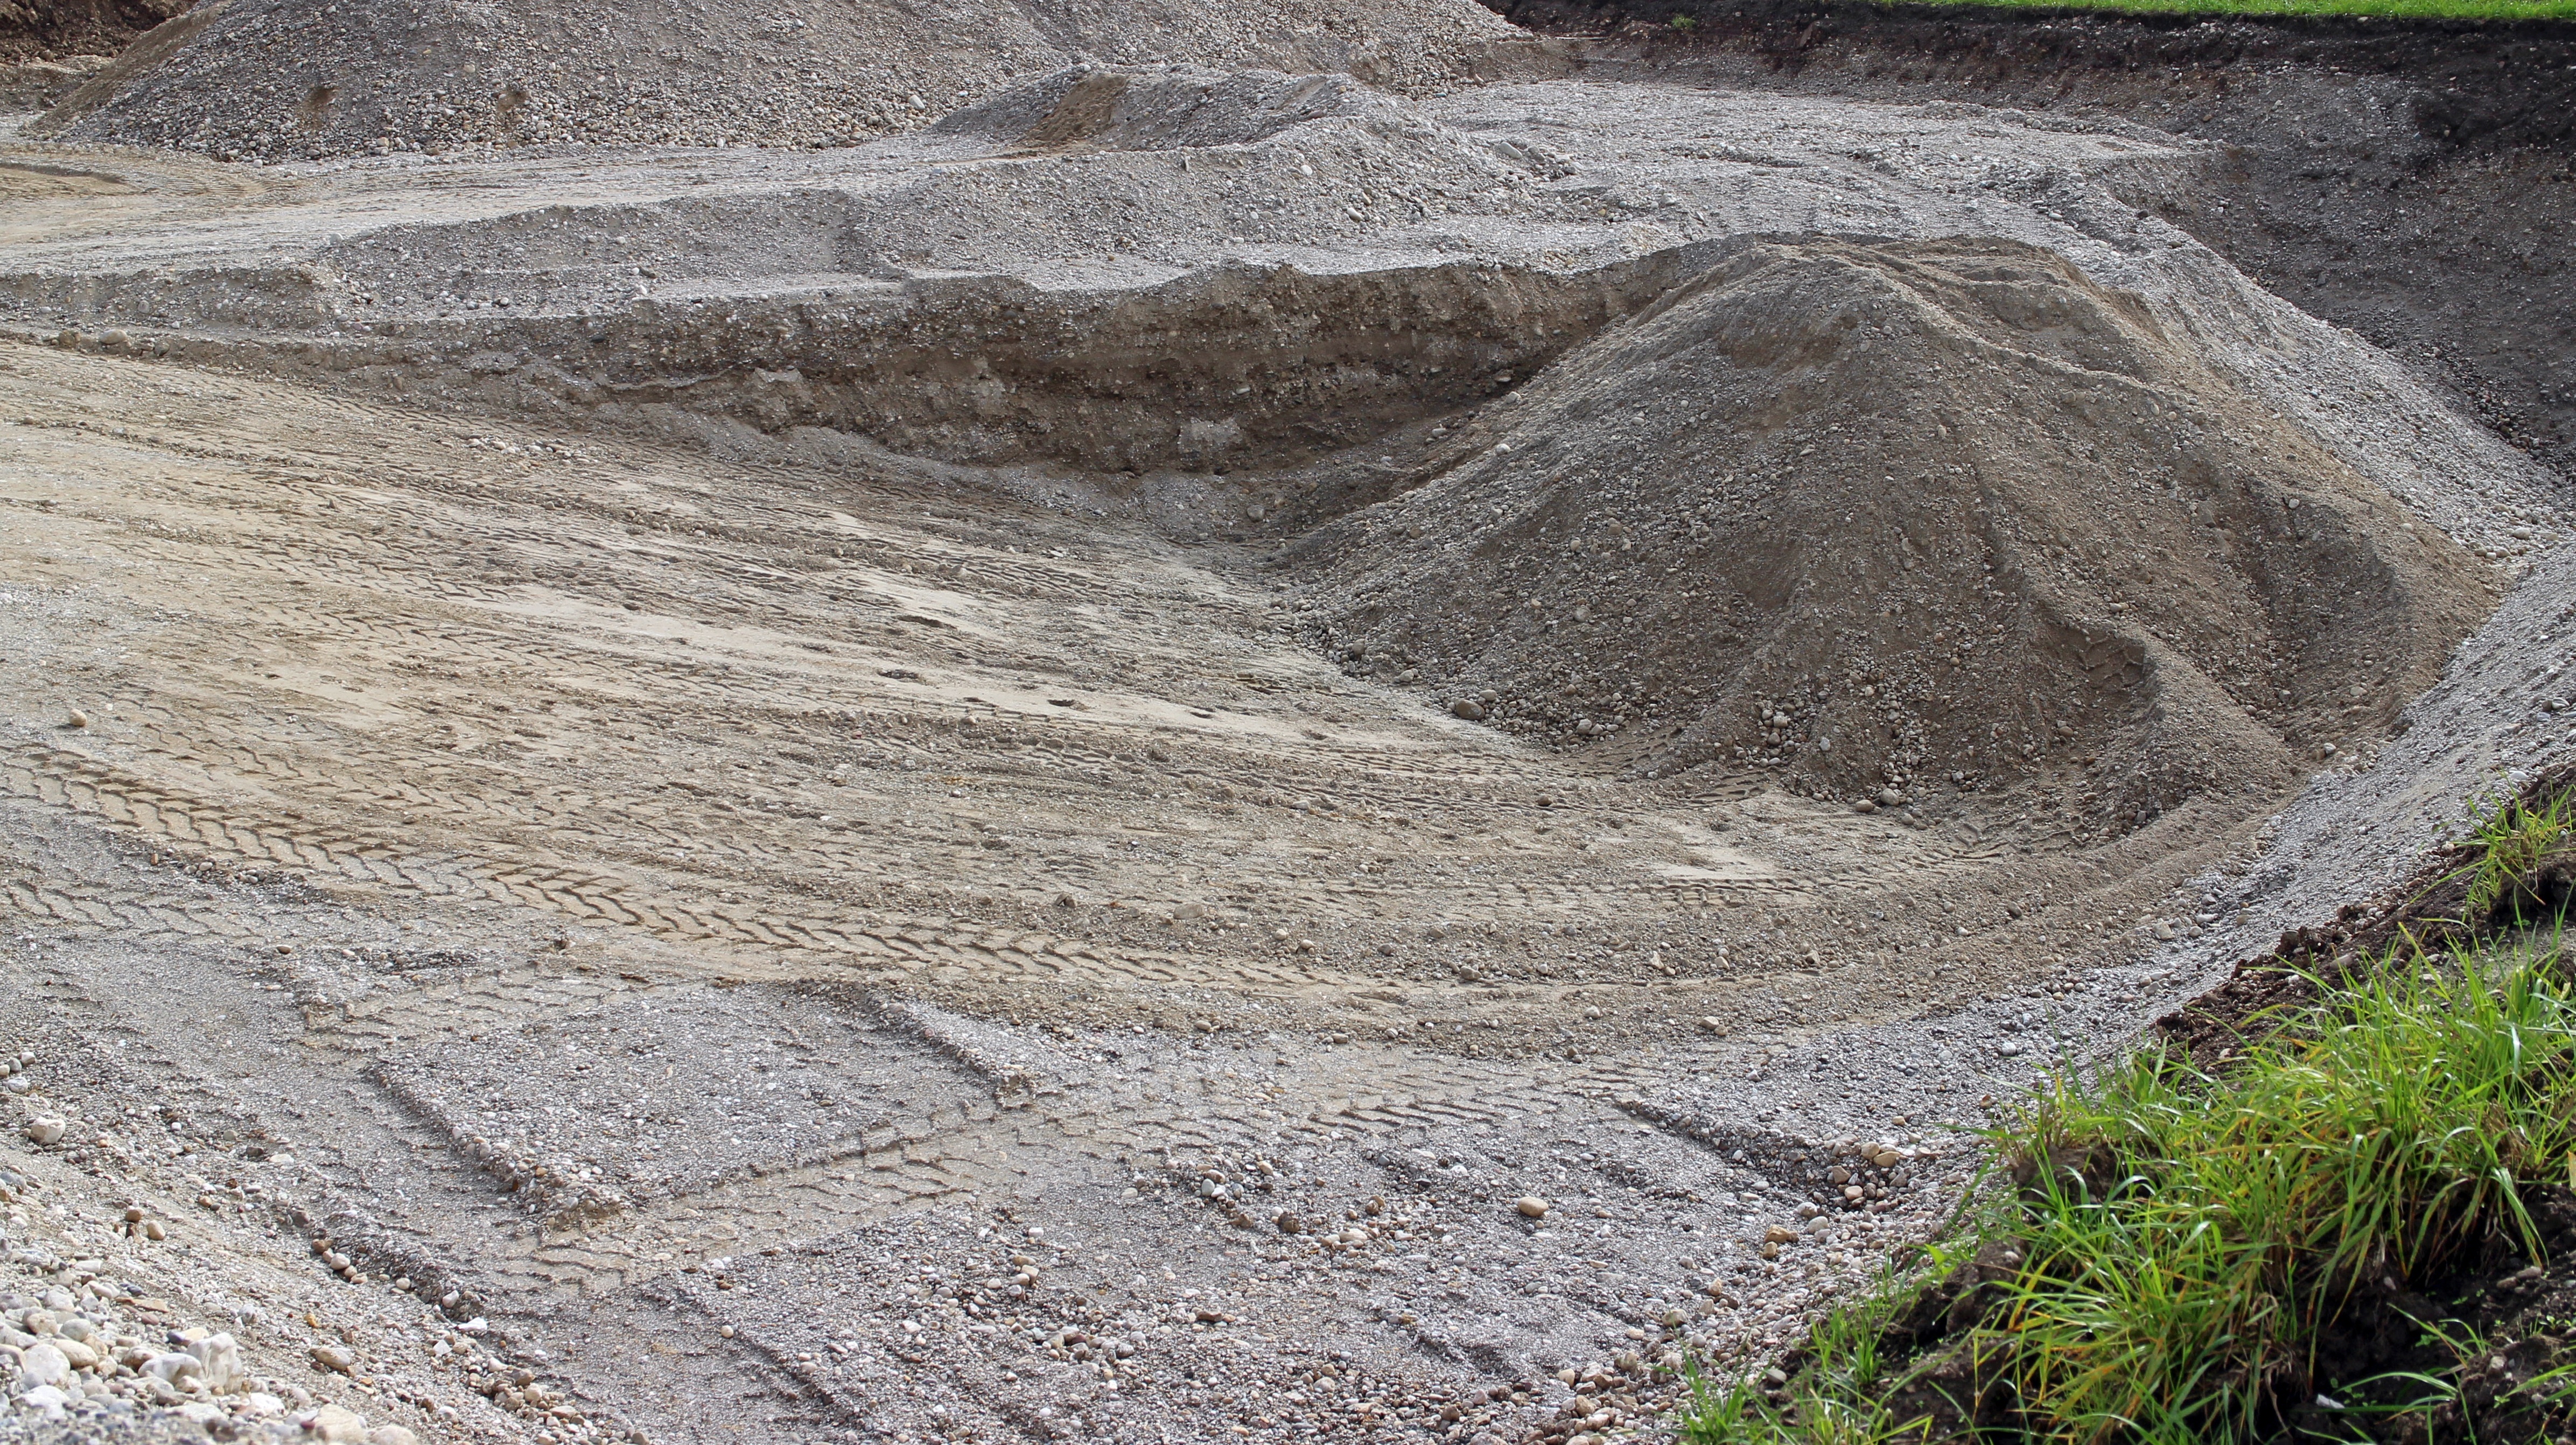
sand, rock, road, wall, soil, material, geology, badlands, quarry, pit, wadi, bedrock, piles, sandpit, road construction, construction material, civil engineering, road surface, ancient history, geological phenomenon